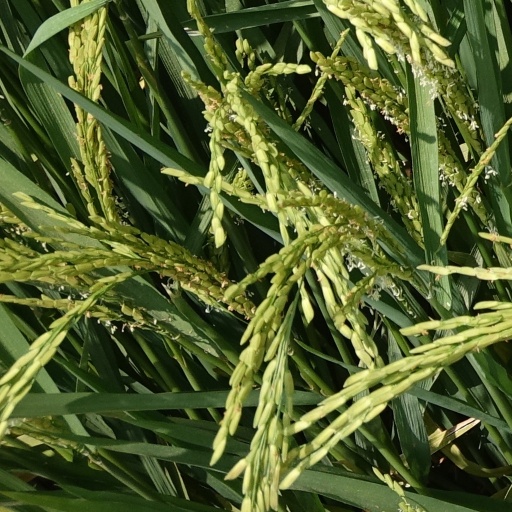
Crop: rice